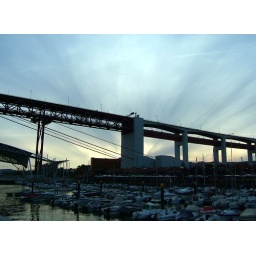
The clouds in the sky